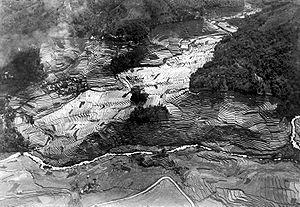
Java occidental est une province d'Indonésie située, comme son nom l'indique, dans la partie occidentale de l'île de Java. Sa capitale est Bandung.
Le kabupaten de Bandung, en indonésien Kabupaten Bandung, est un kabupaten de la province de Java occidental qui entoure la ville de Bandung proprement dite, dont il est administrativement distincte. Son chef-lieu est Soreang.